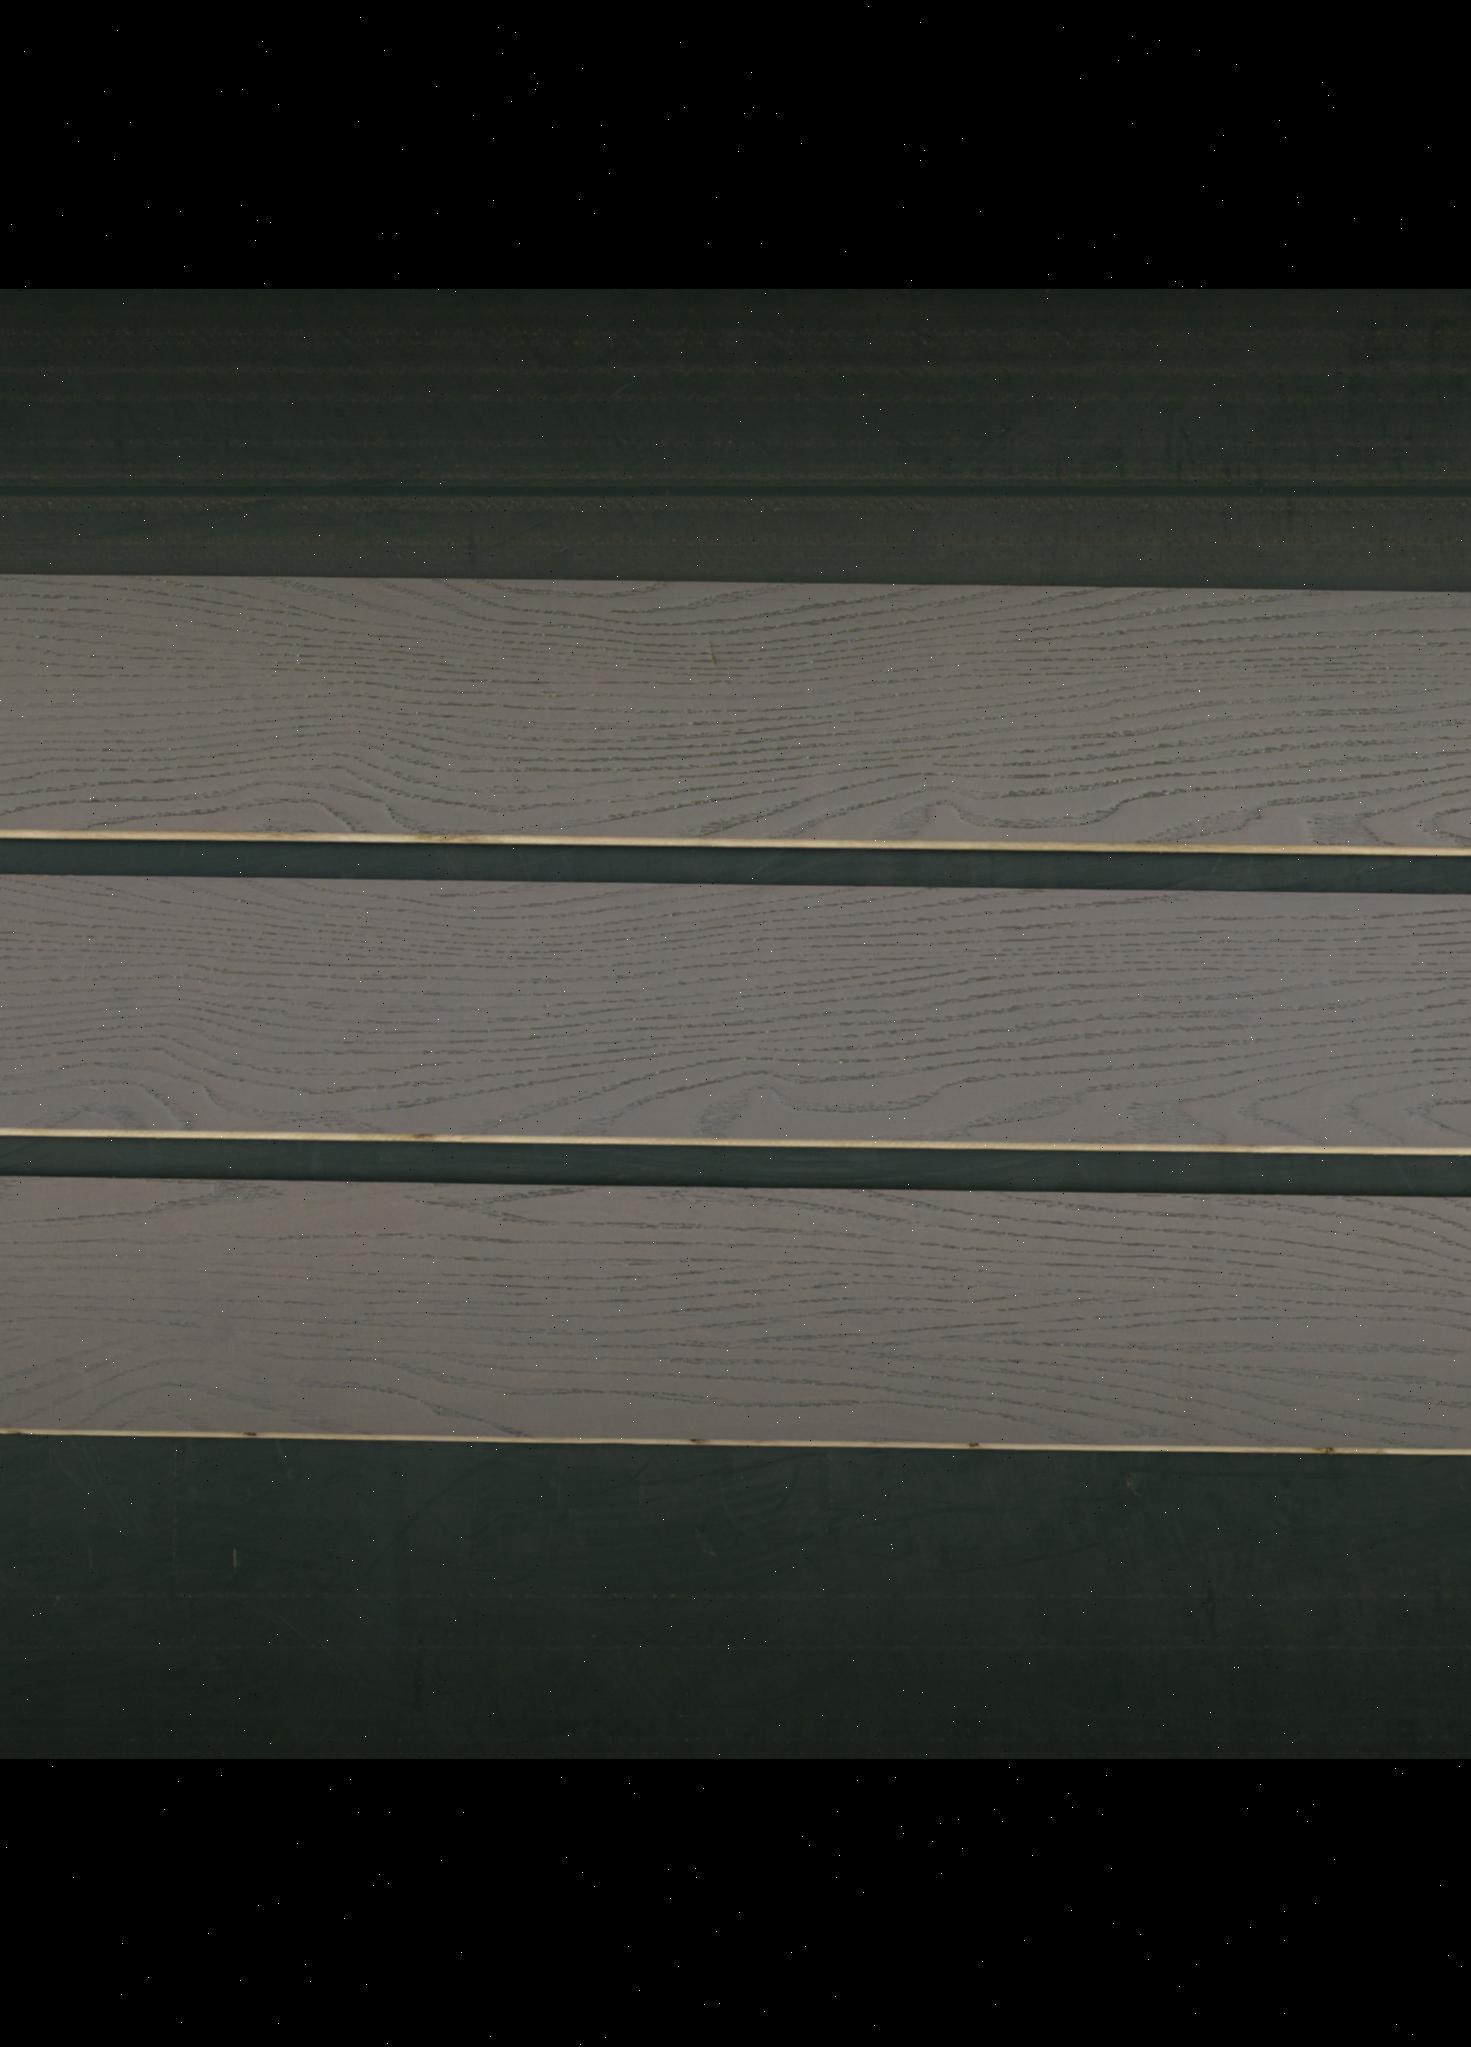
Label: mixers